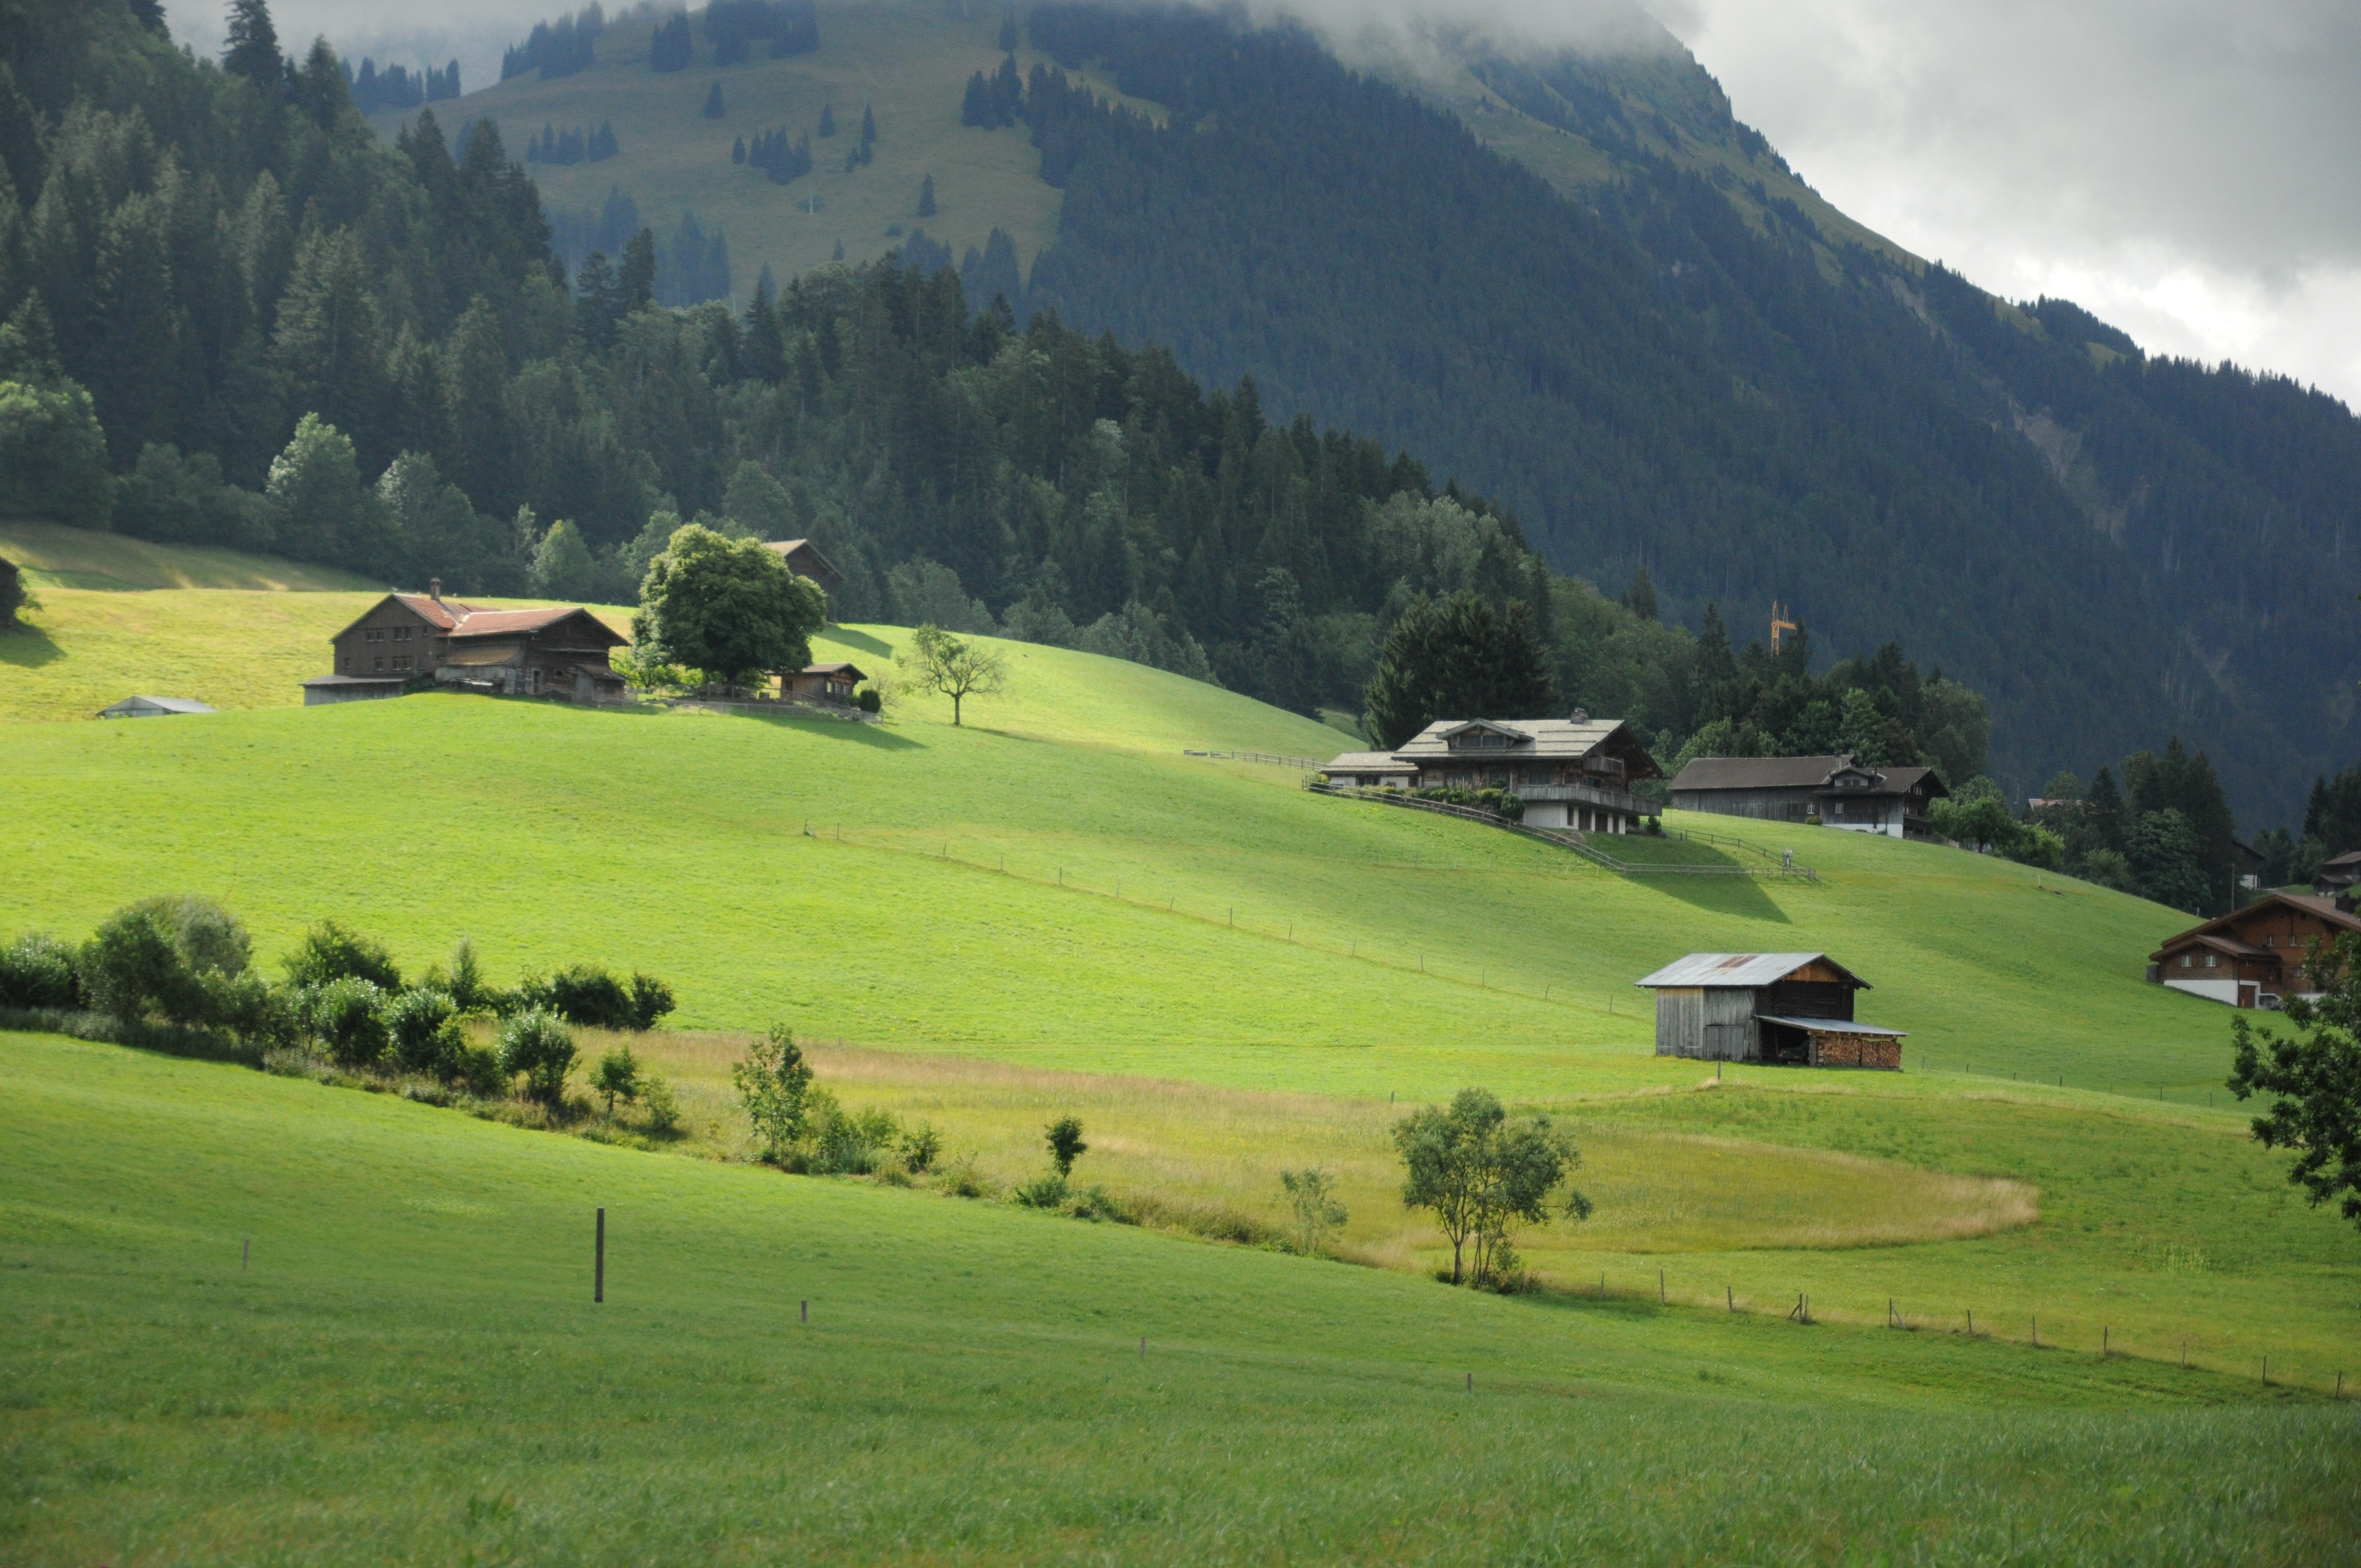
landscape, nature, mountain, structure, field, meadow, hill, valley, mountain range, summer, green, pasture, highland, plain, golf course, golf club, sports, alps, grassland, plateau, switzerland, fell, loch, rural area, landform, aerial photography, gstaad, geographical feature, mountainous landforms, sport venue